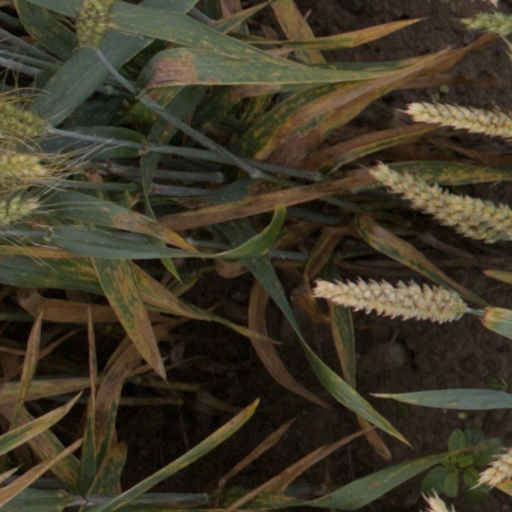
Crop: wheat